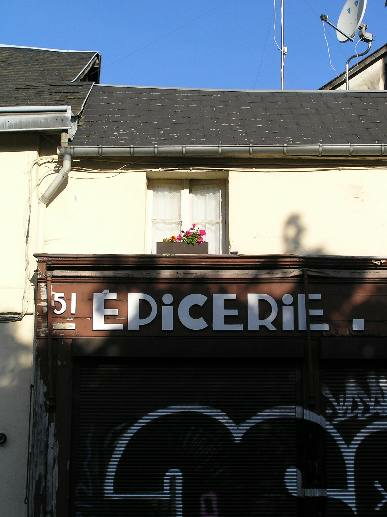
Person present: No